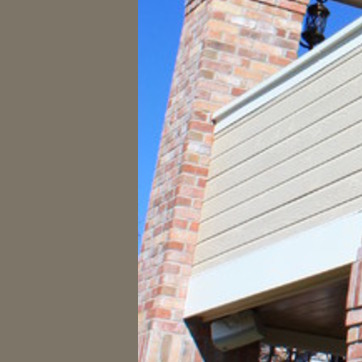
Material: brick